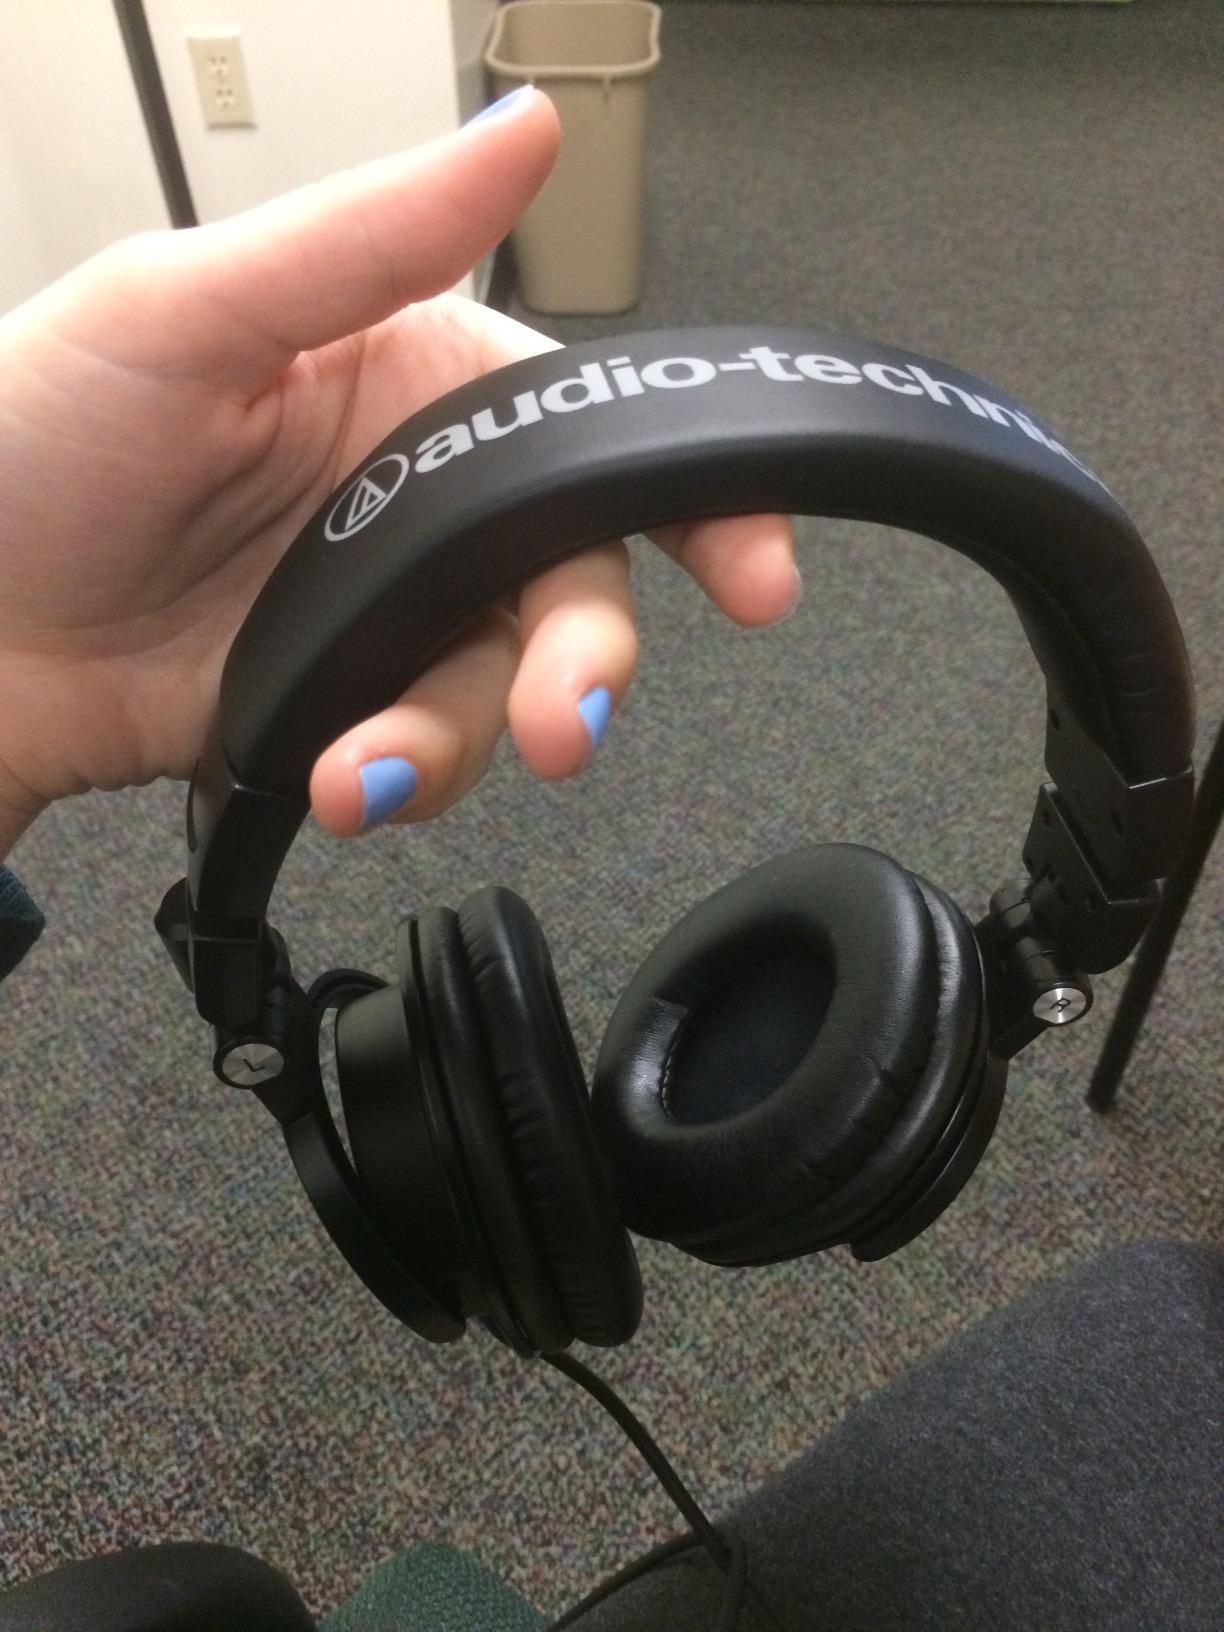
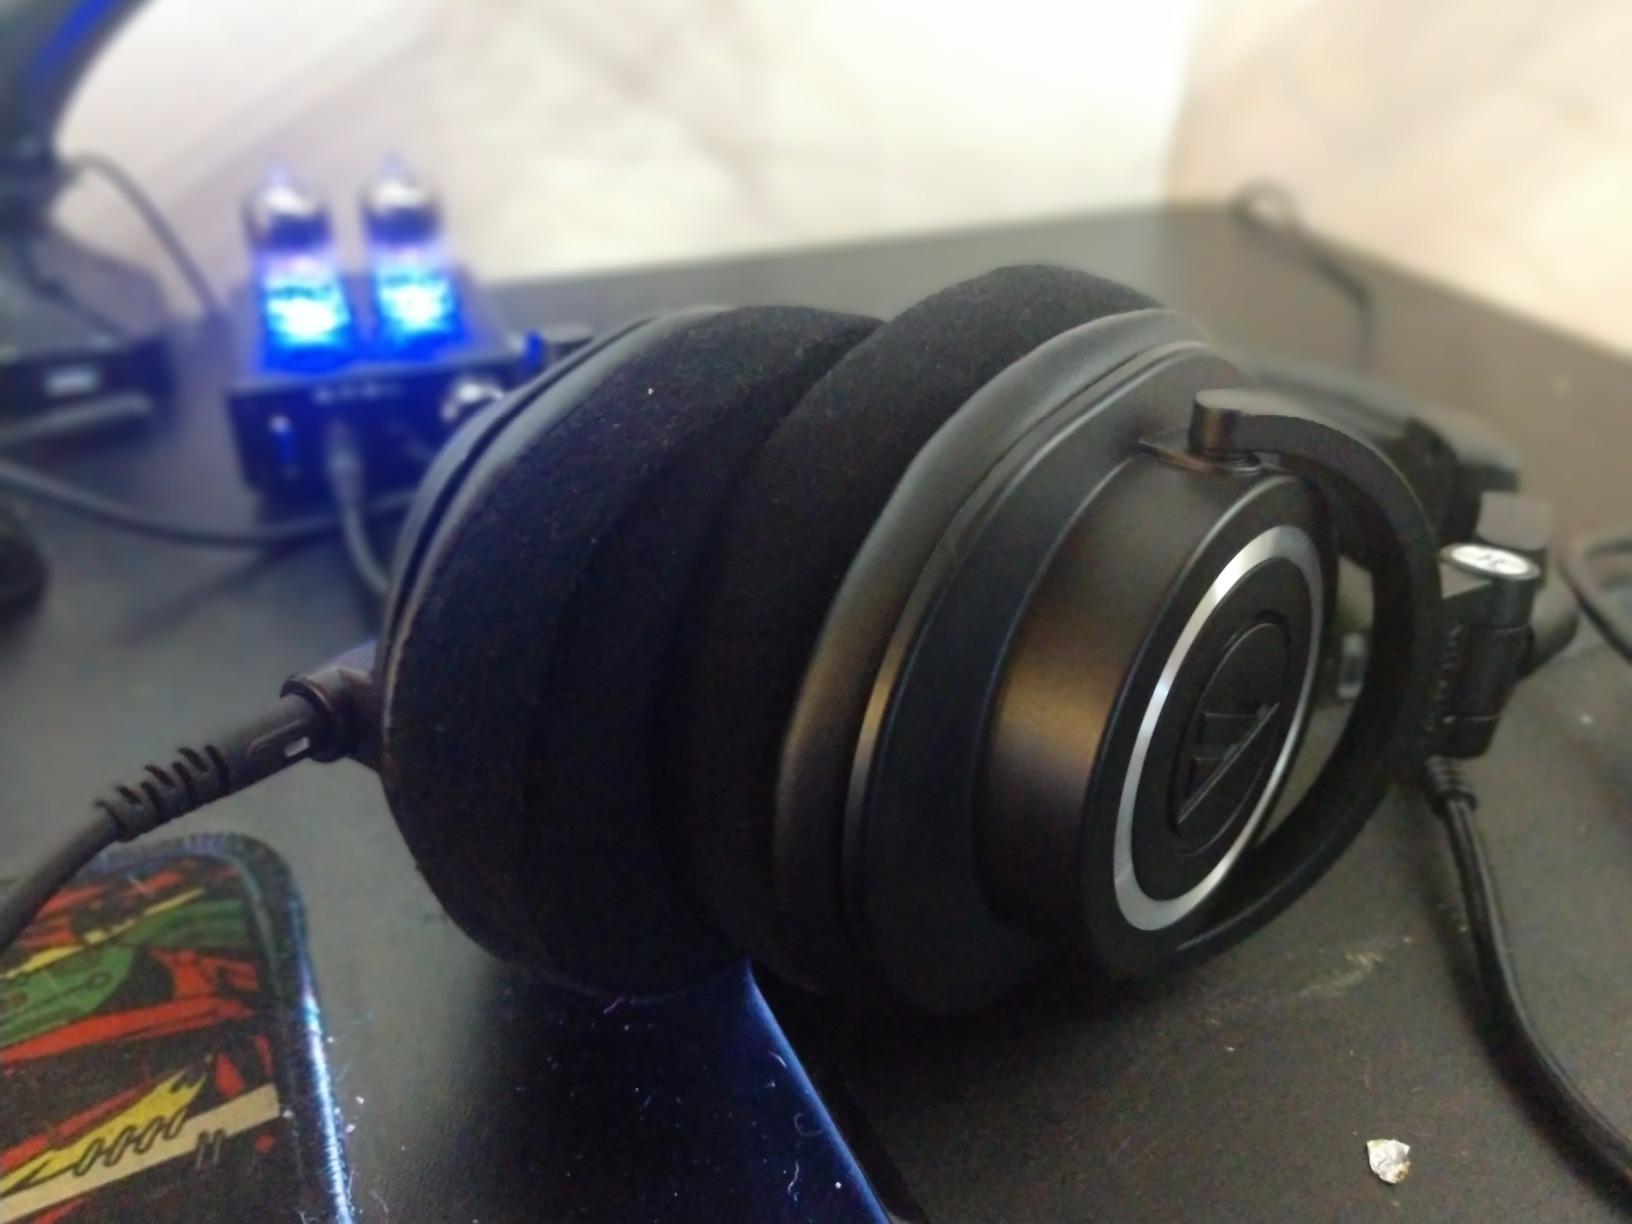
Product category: headphones
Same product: yes